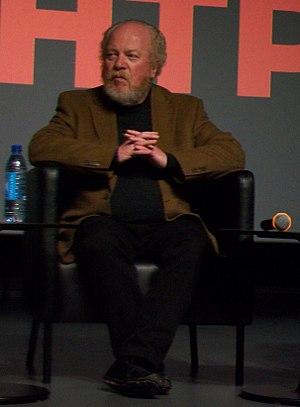
Gerhard Oppitz est un pianiste classique allemand.